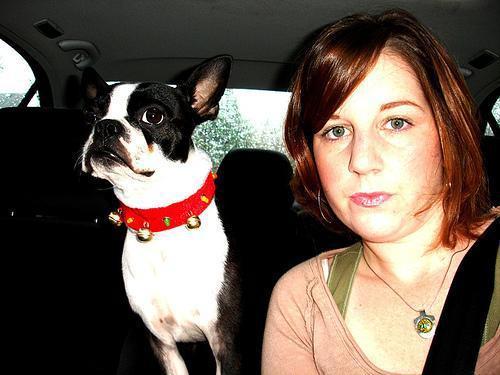
Boston_bull